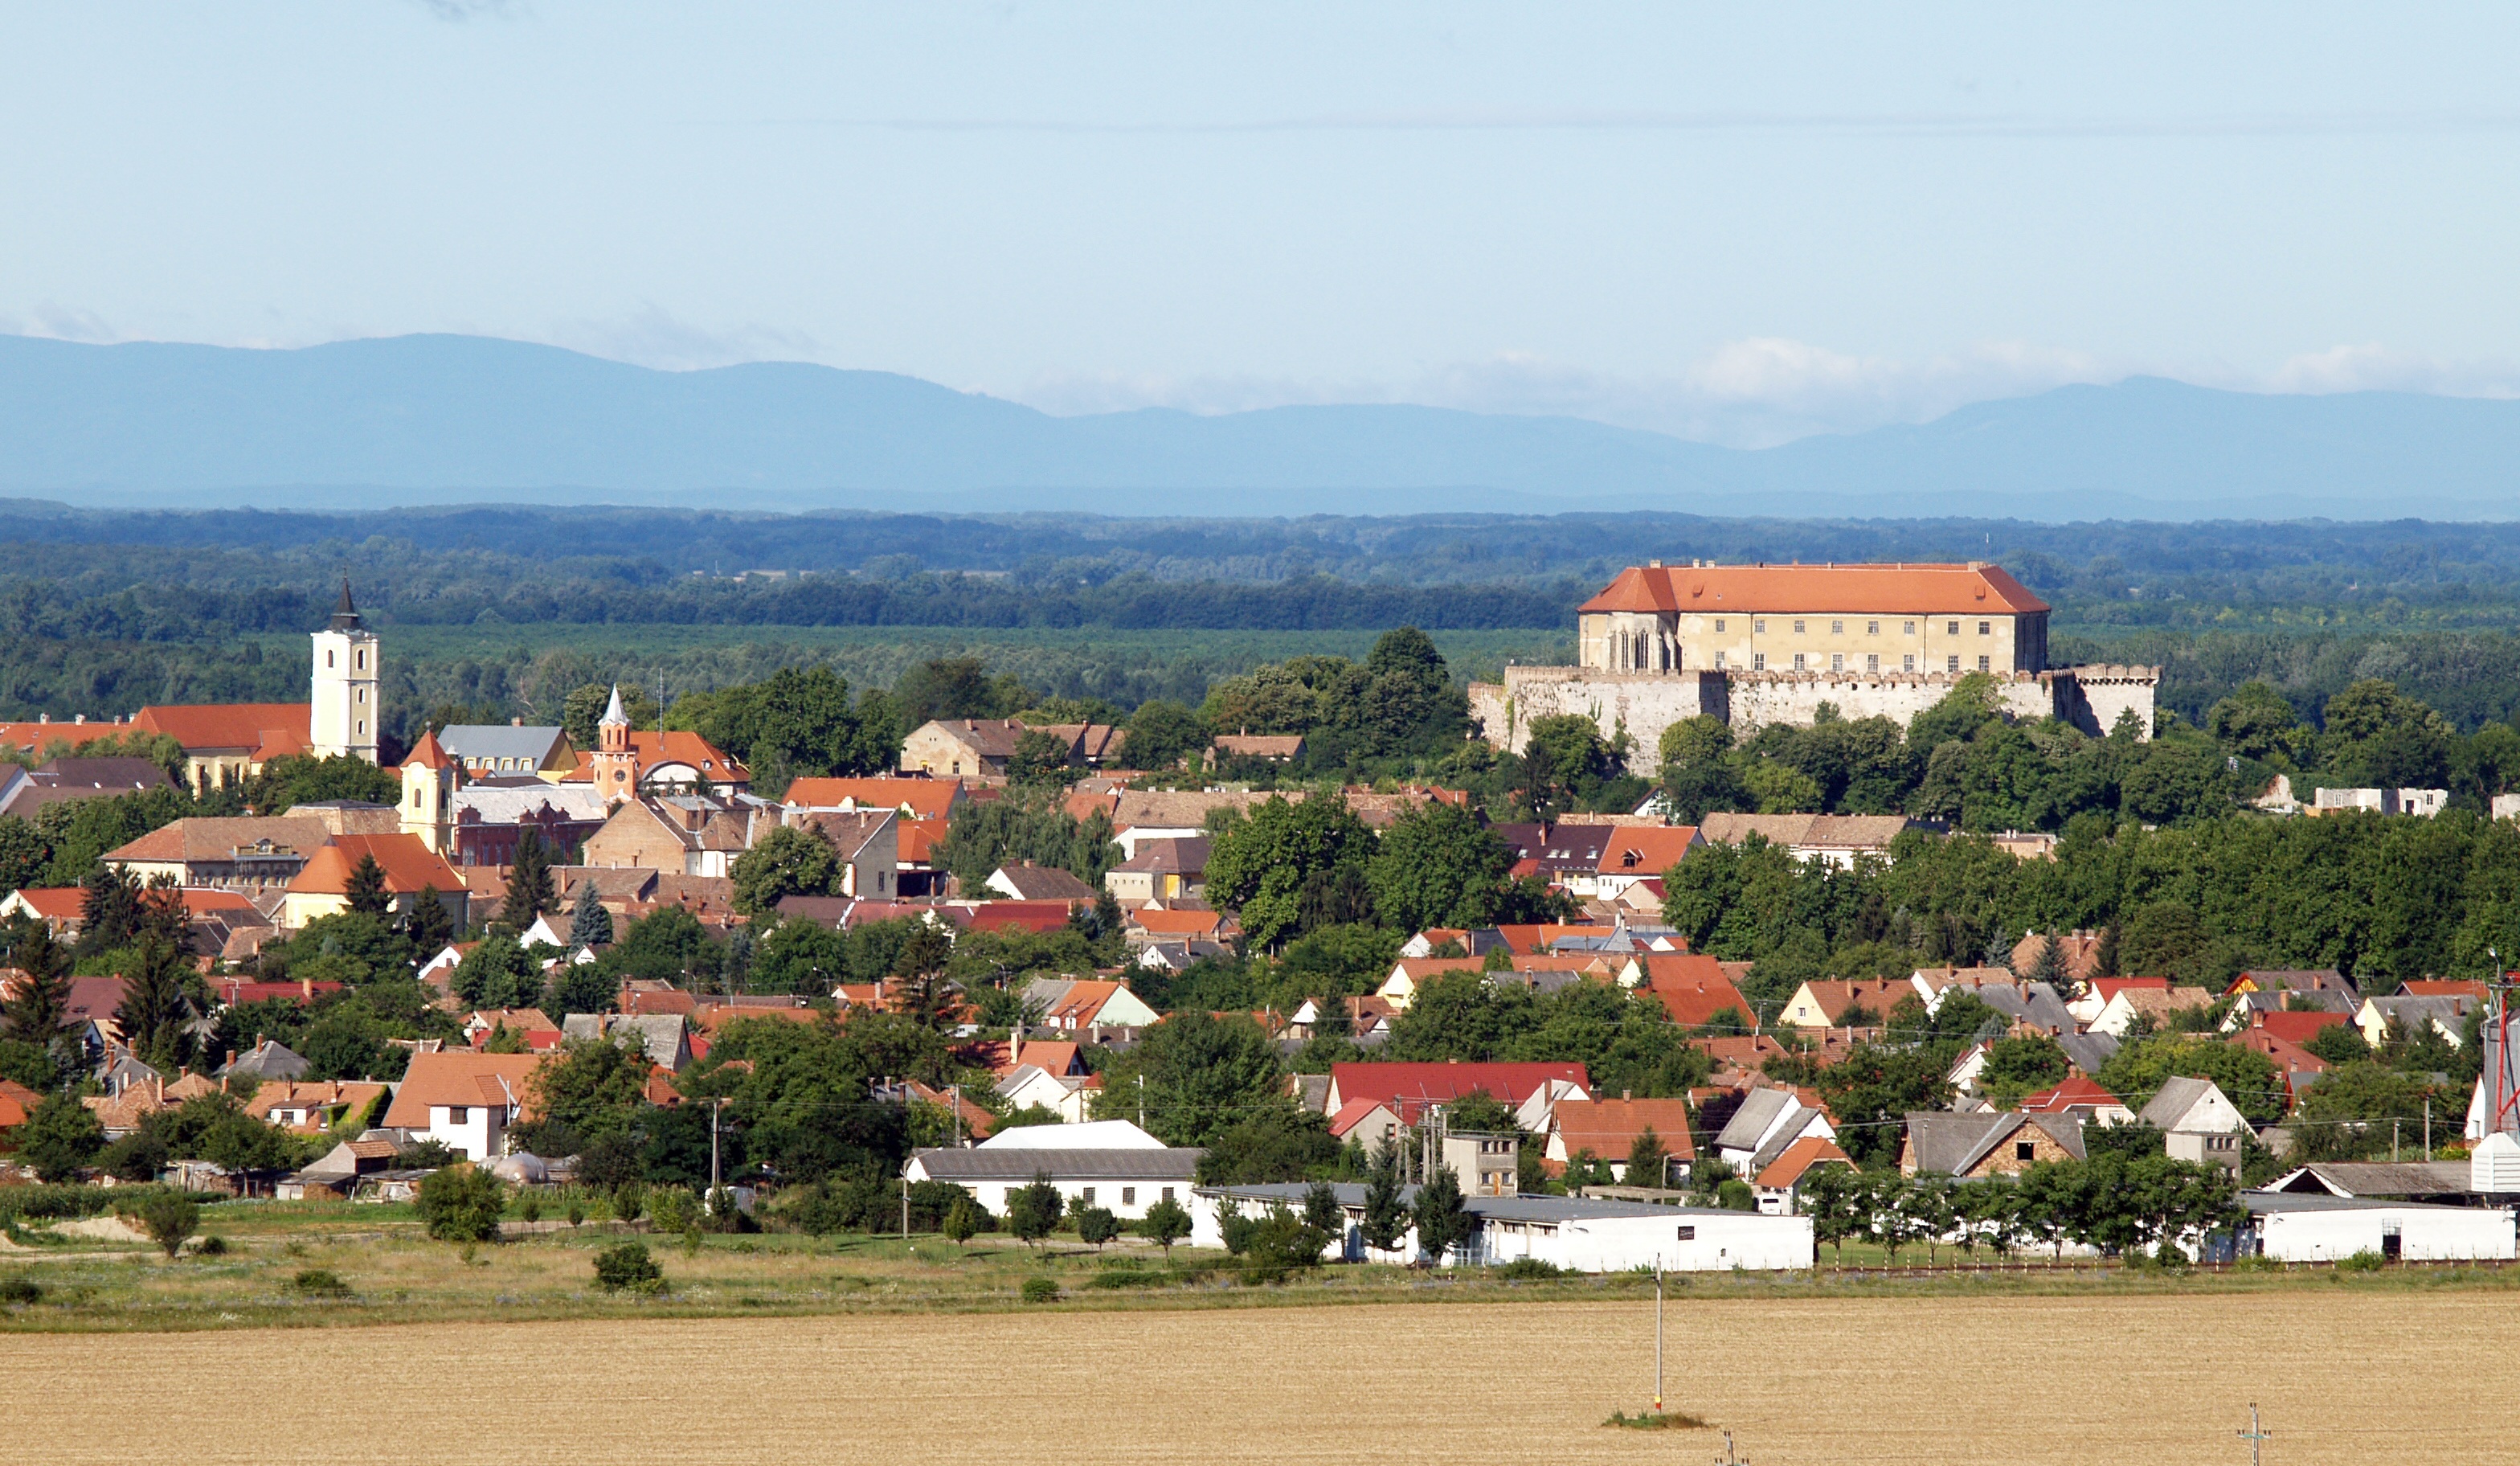
landscape, tree, mountain, sky, field, wheat, house, hill, town, building, city, cityscape, panorama, village, suburb, castle, church, tourism, estate, plains, real estate, rural area, castle hill, residential area, sikl s, land lot, sikl s castle, baranya, papuk mountains